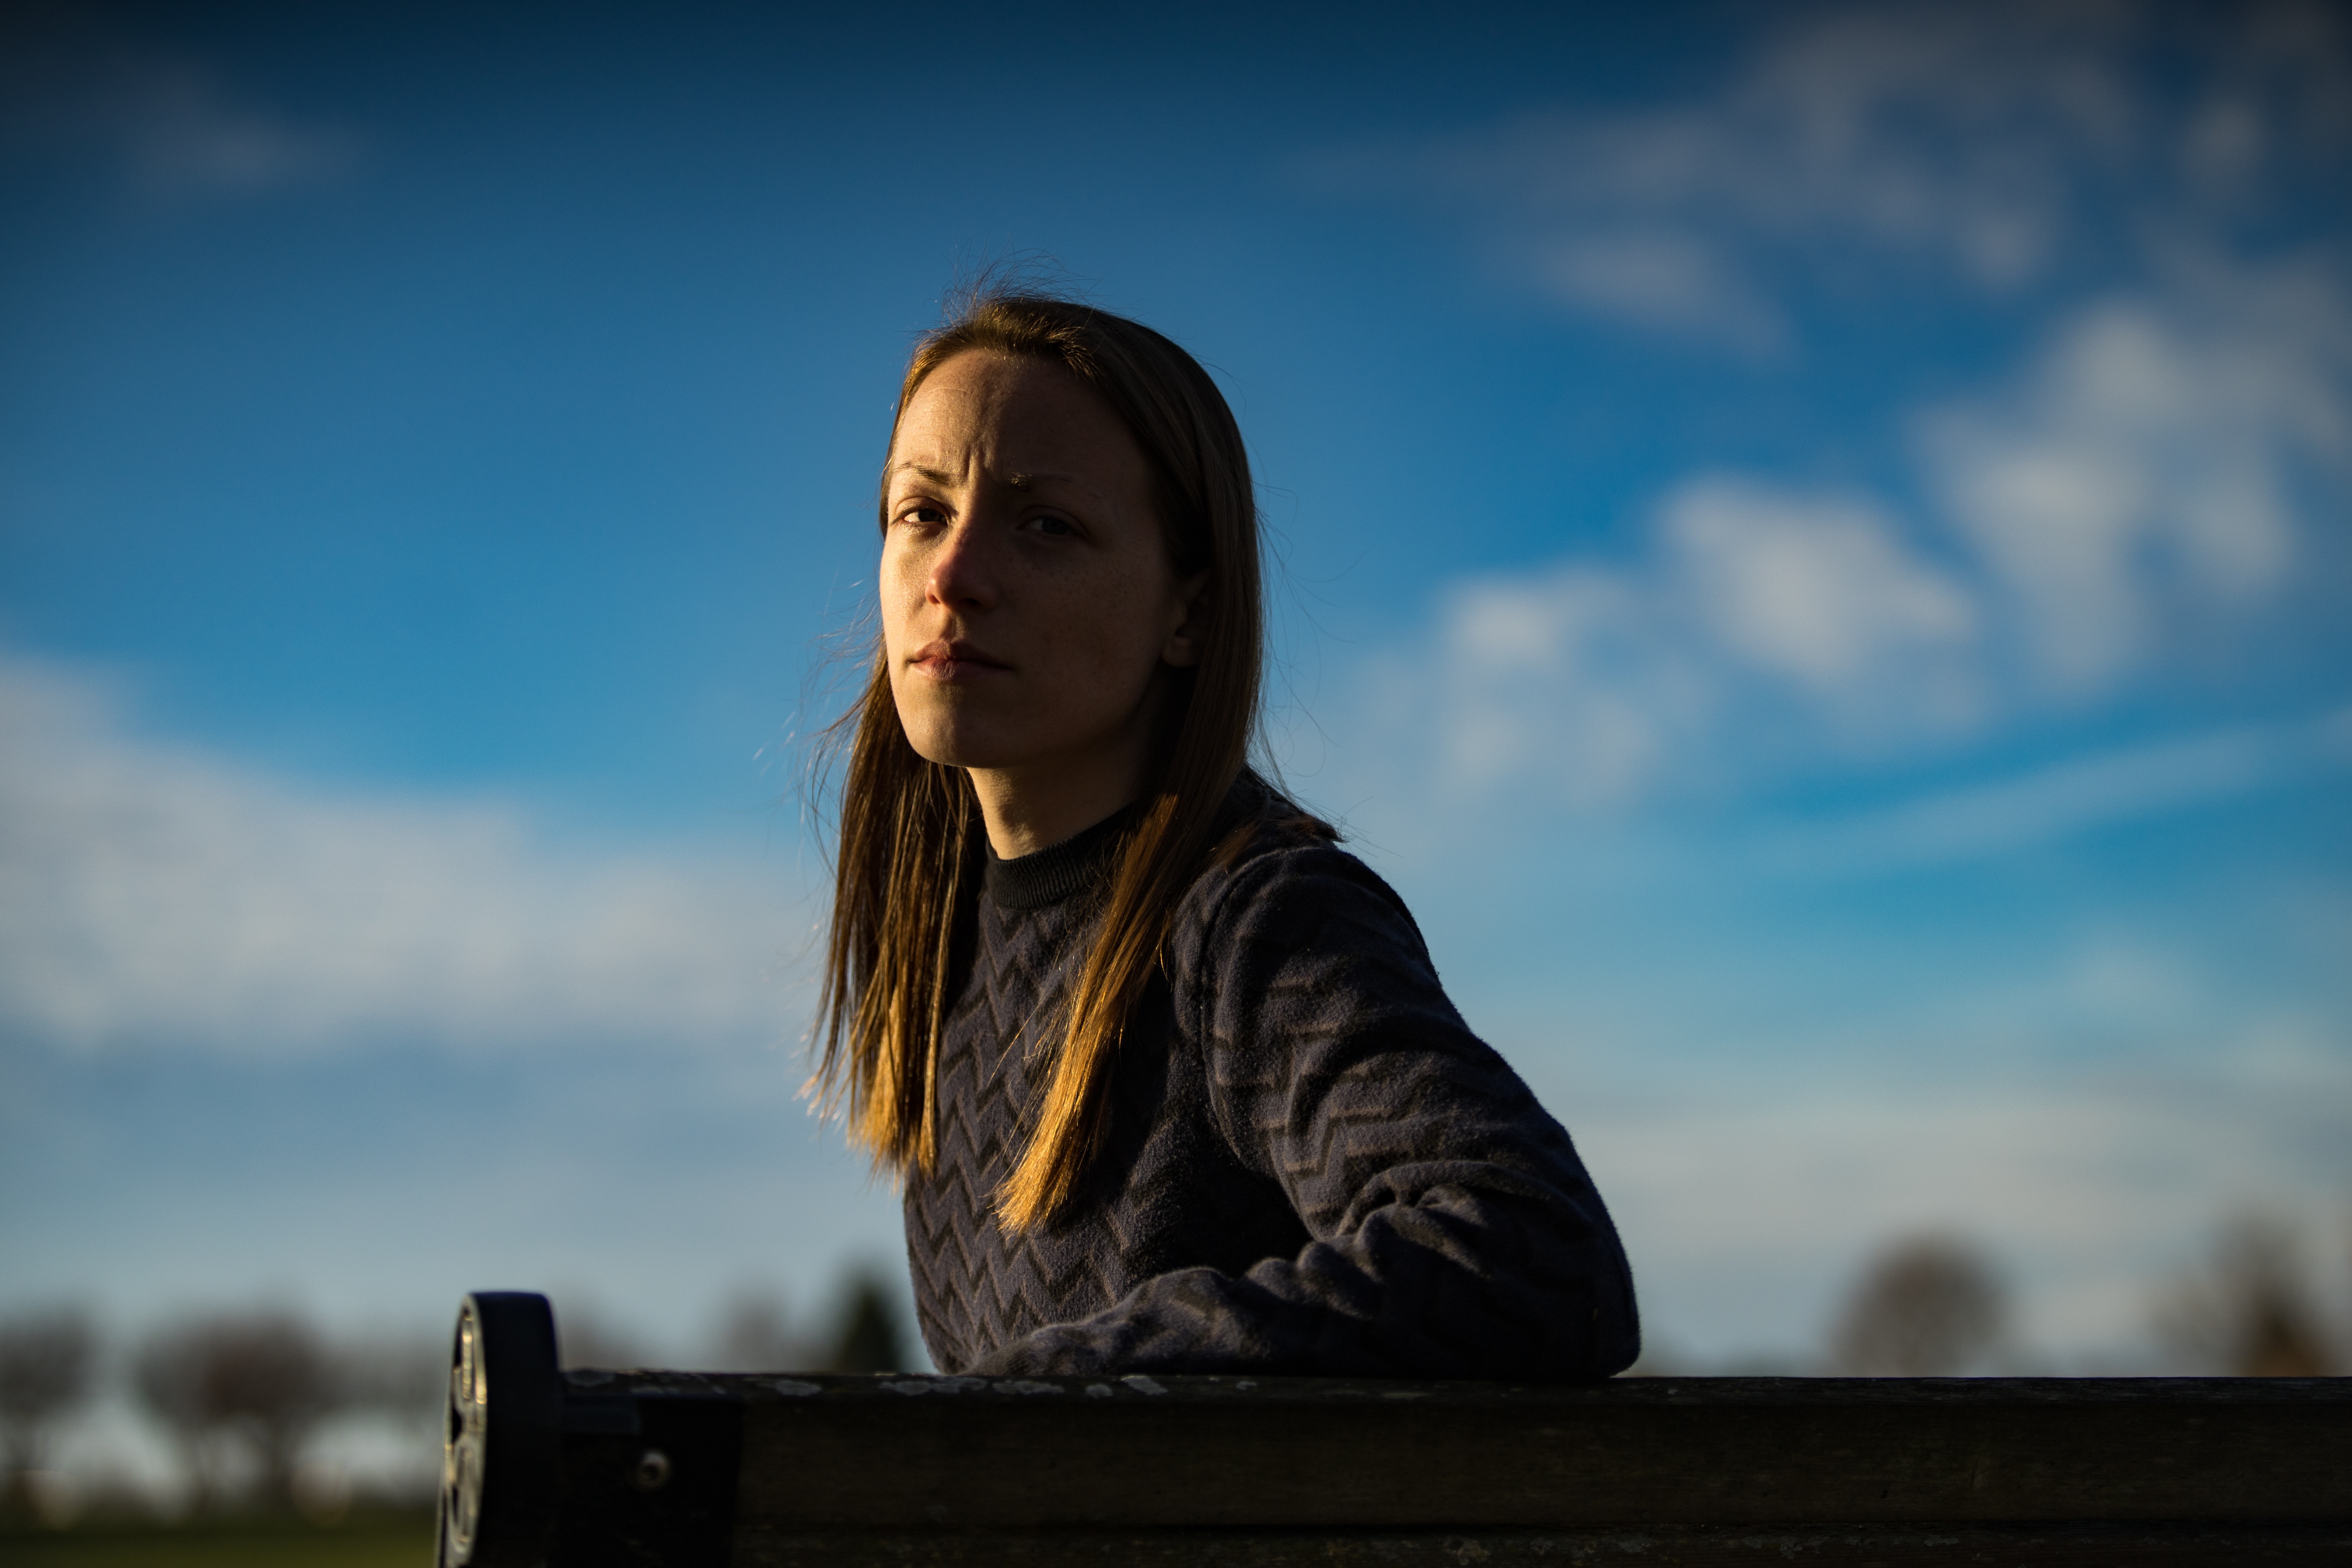
person, light, sky, woman, bench, photography, sunlight, female, evening, portrait, sitting, blue, lady, photograph, beauty, human positions